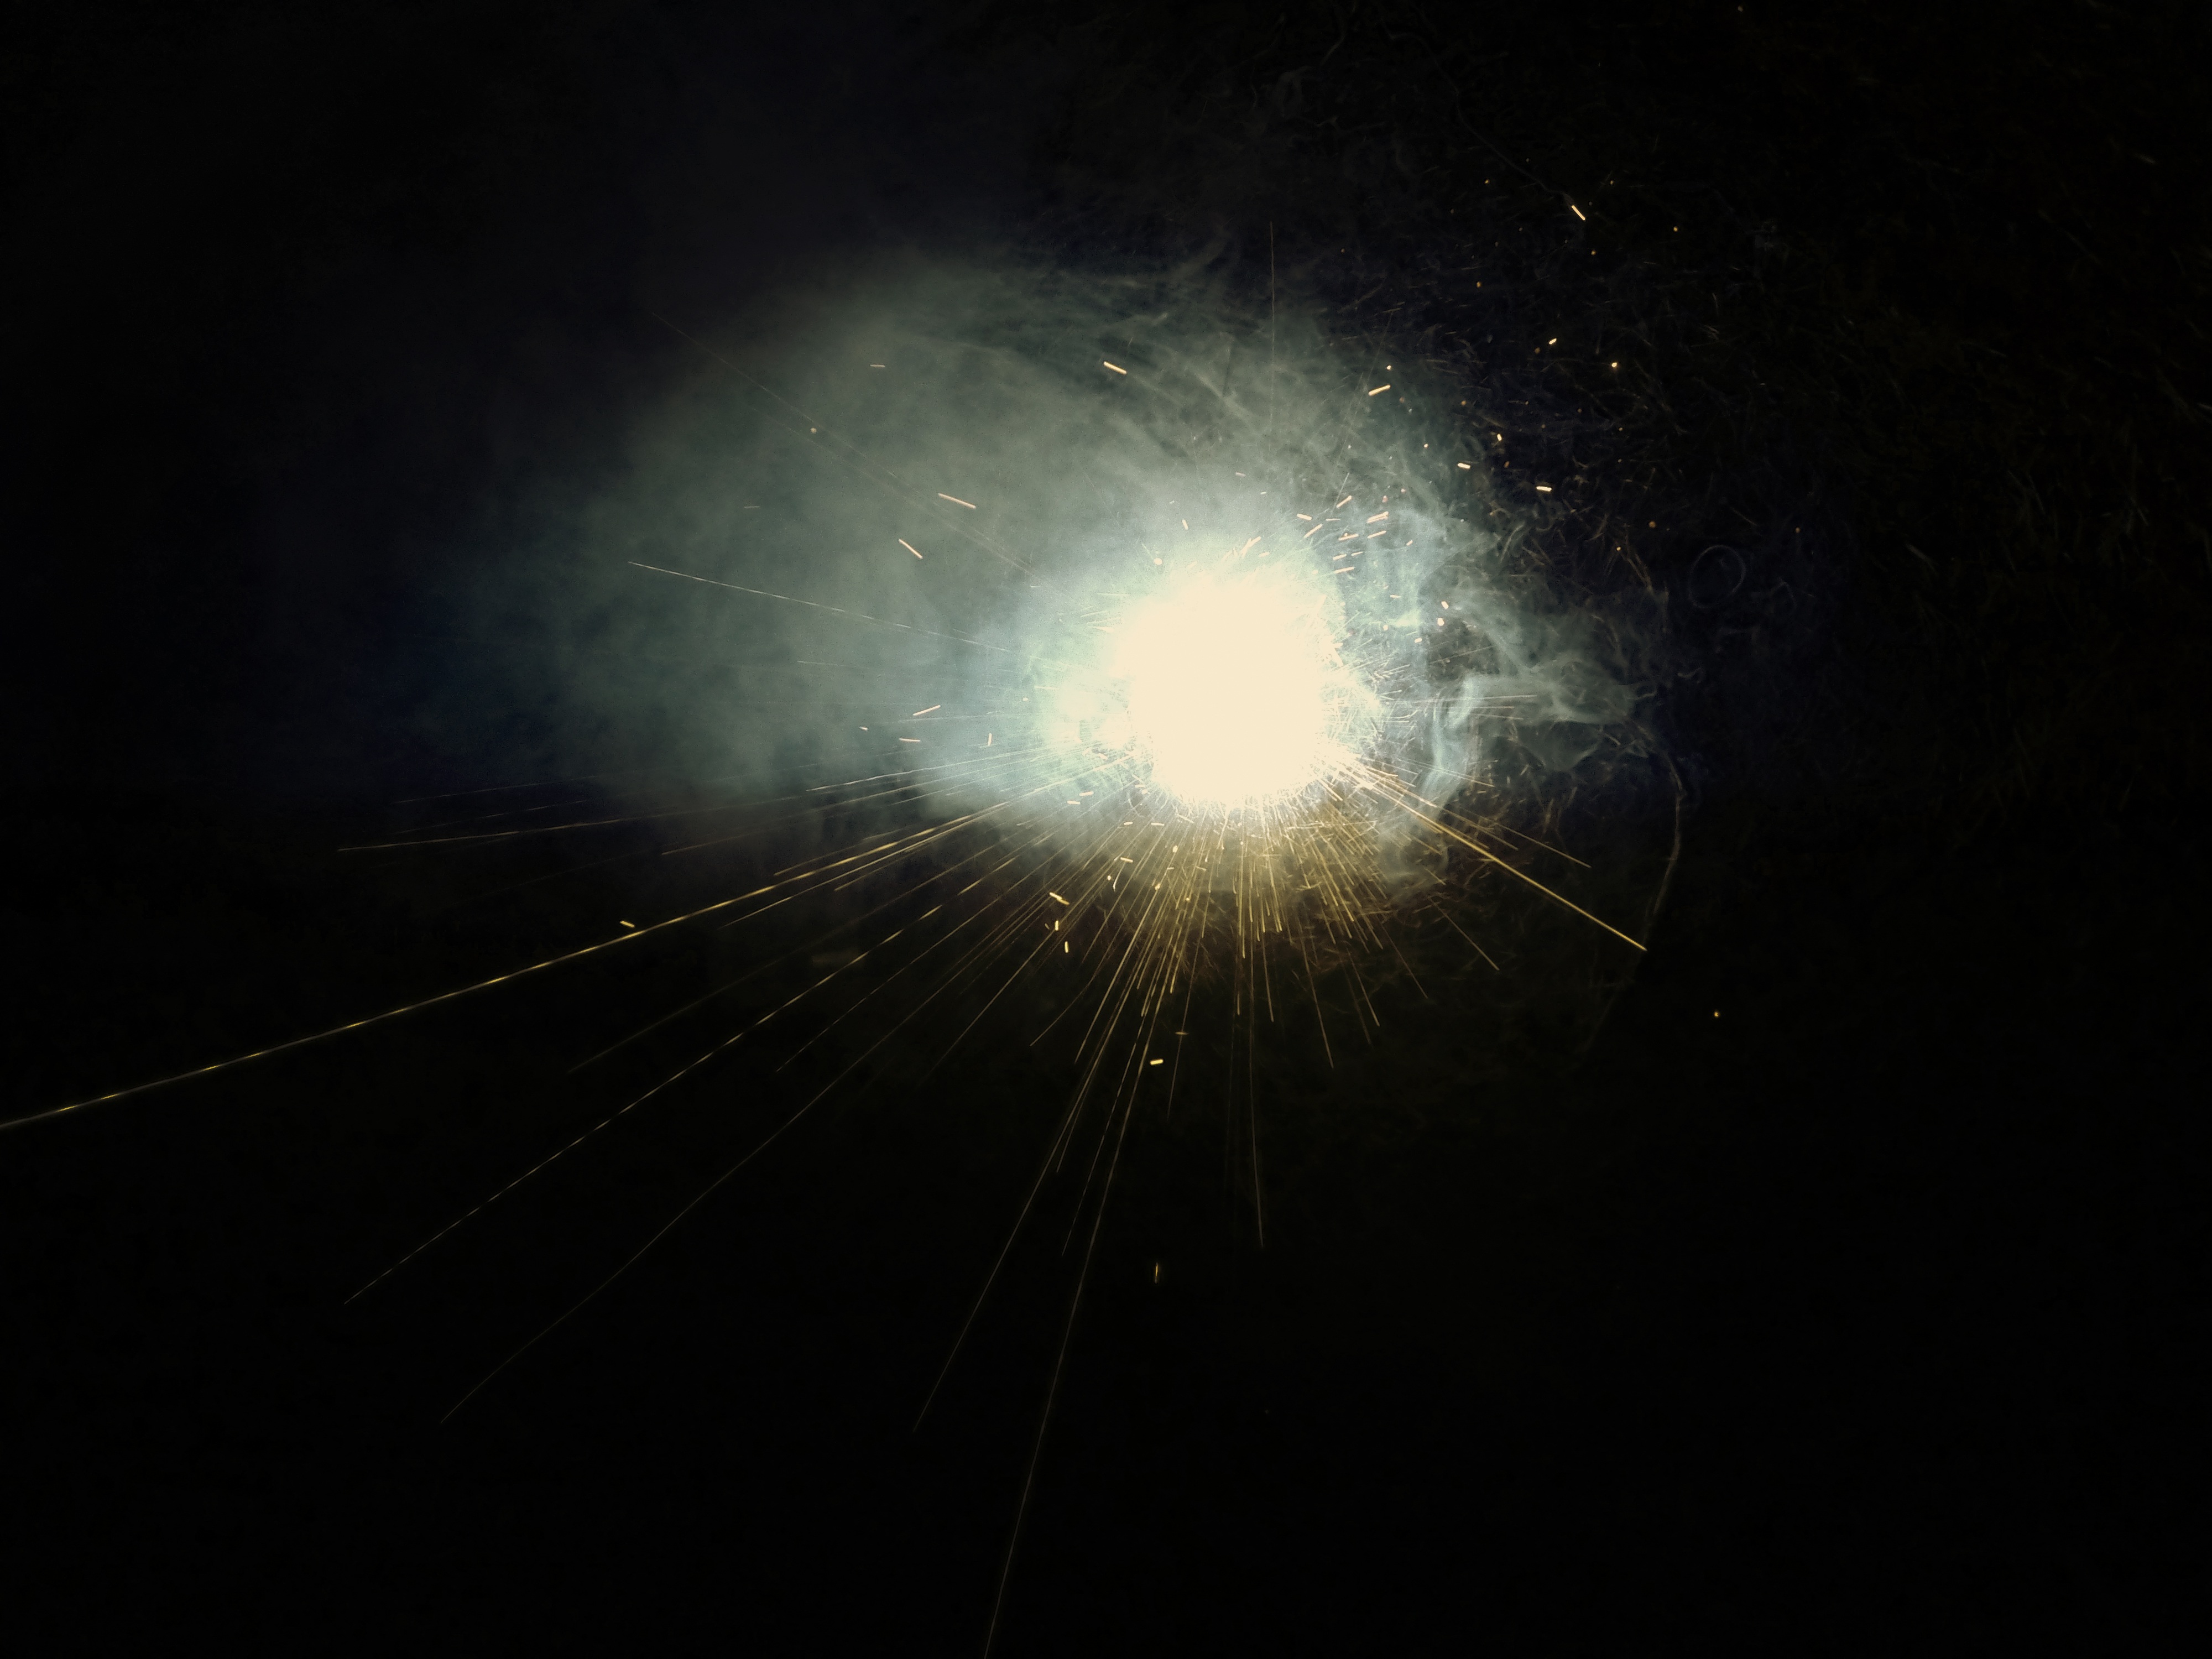
light, night, sunlight, star, atmosphere, space, darkness, explosion, radio, outer space, fireworks, astronomy, fountain, sylvester, new year's eve, new year's day, shower of sparks, astronomical object, annual financial statements, turn of the year, atmosphere of earth